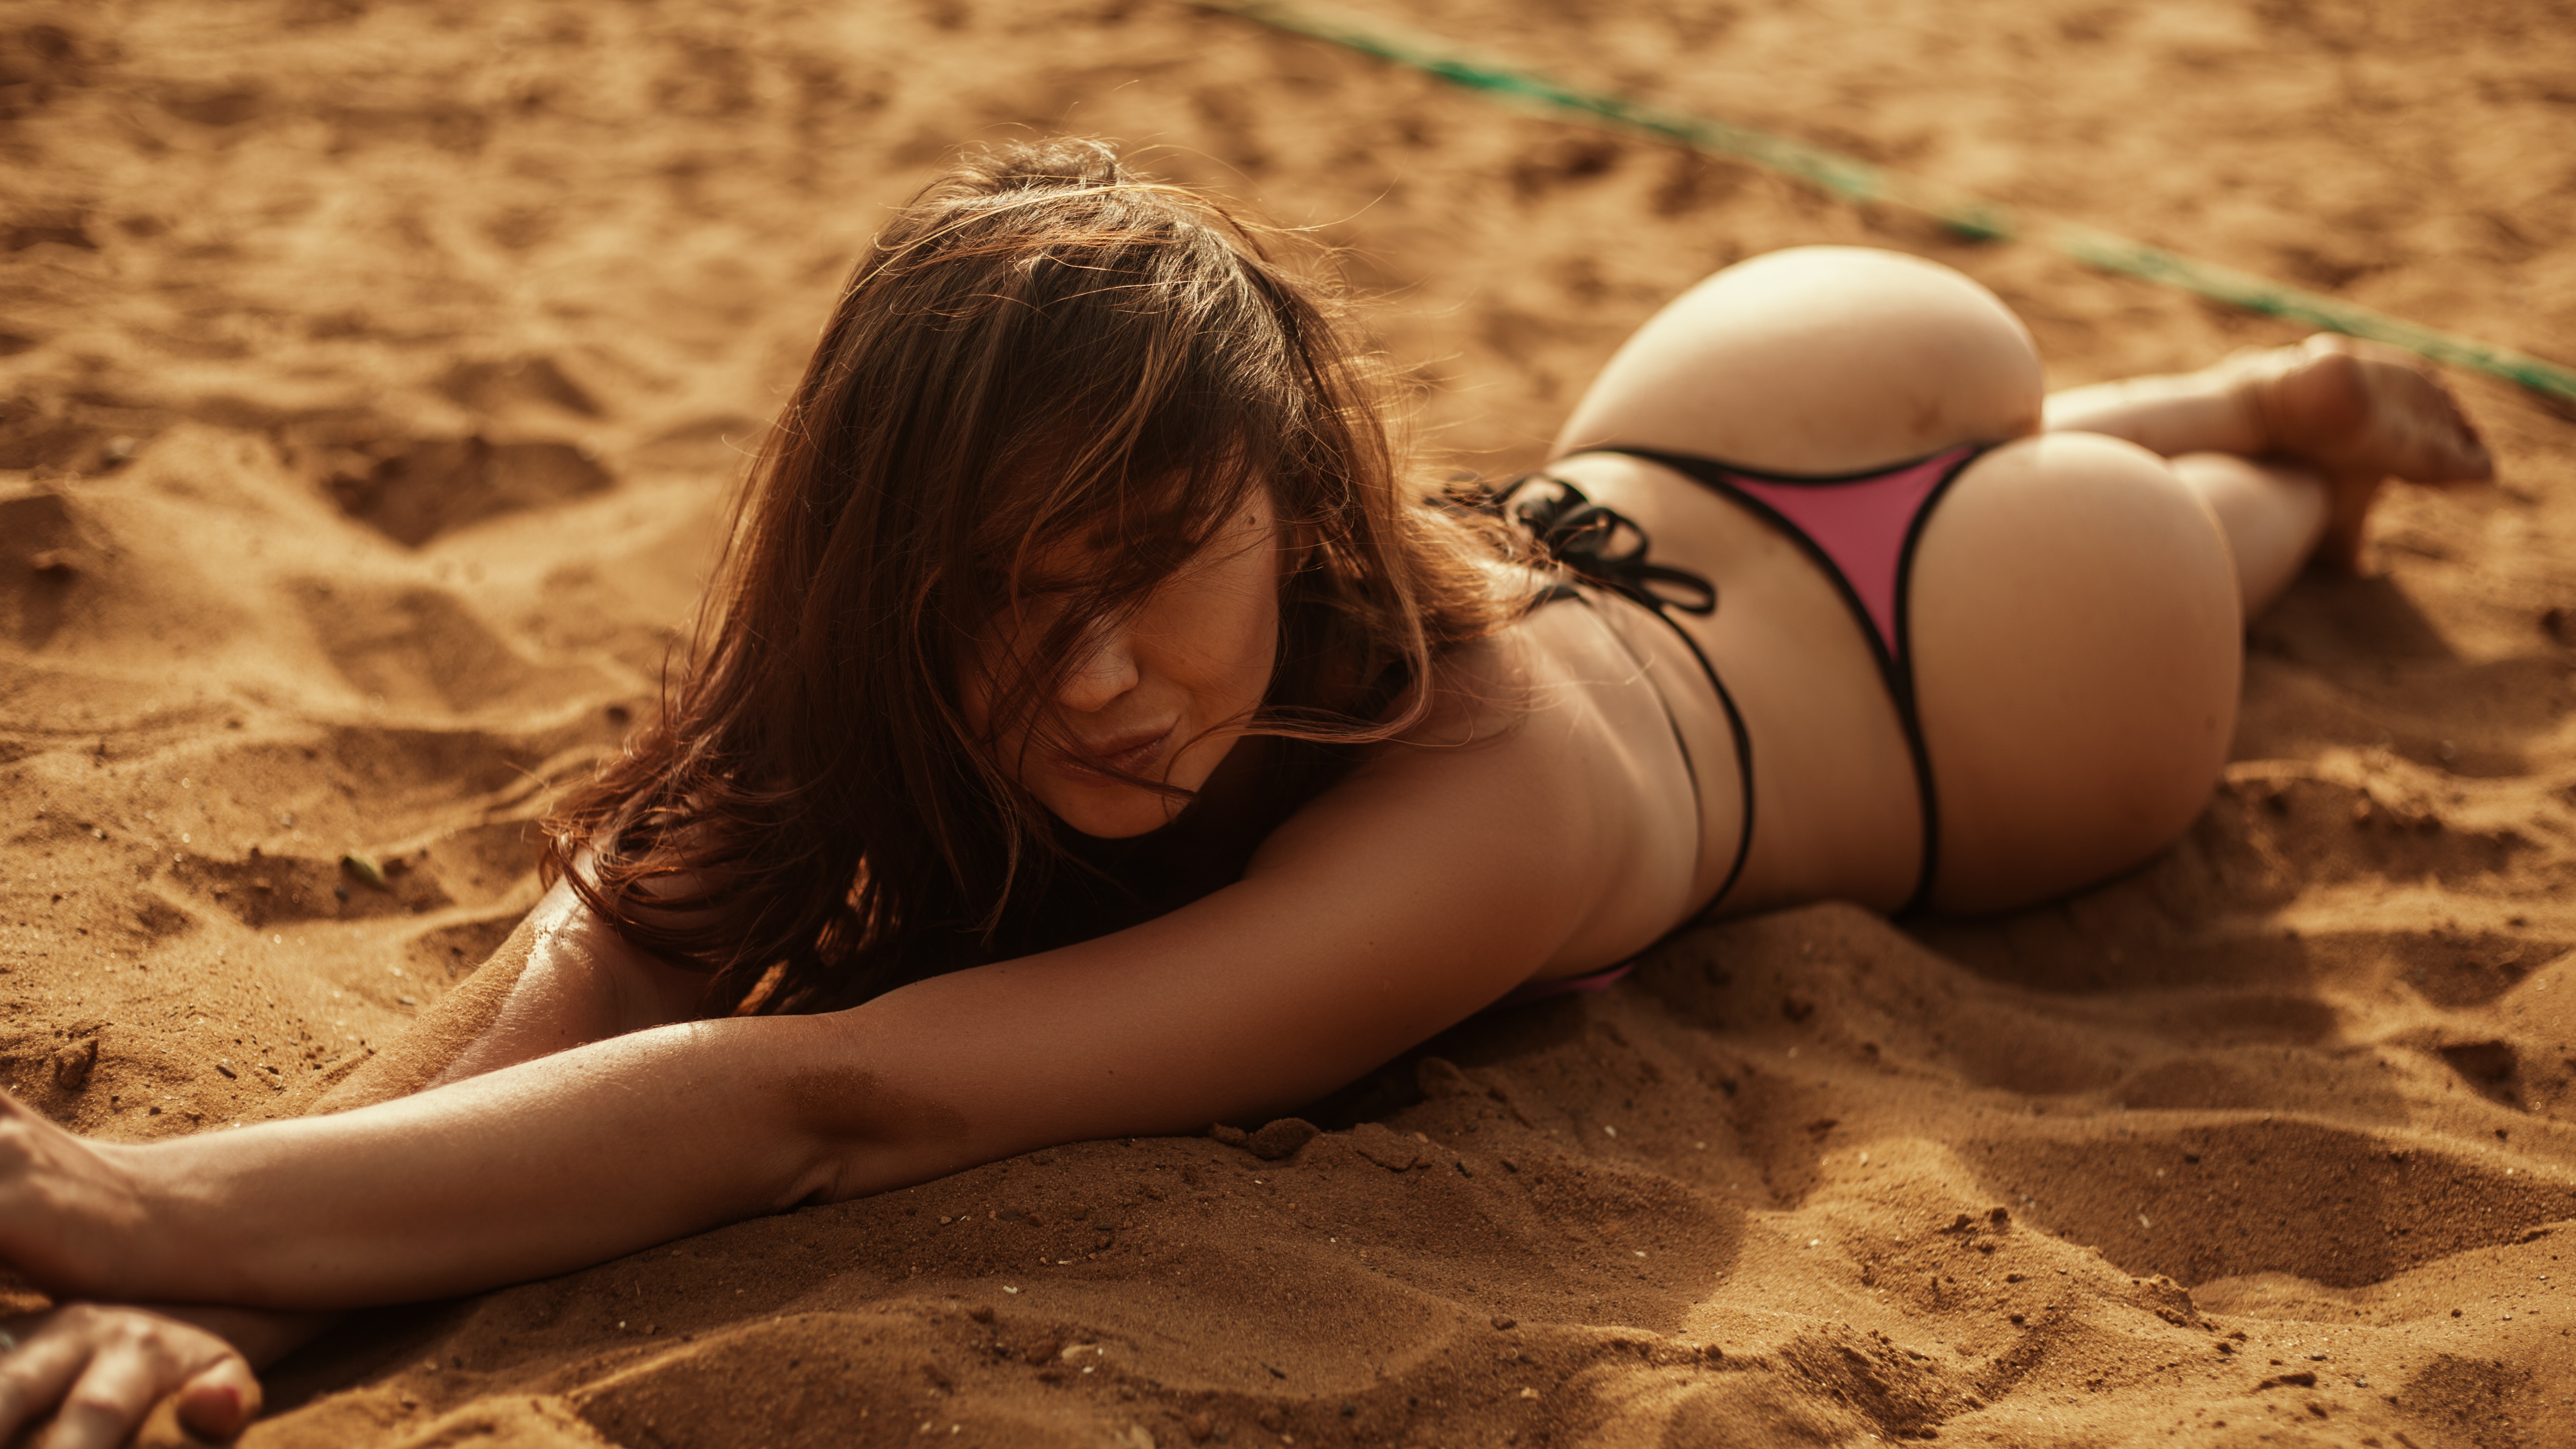
hand, beach, sea, sand, person, girl, sun, woman, hair, sunset, photography, sunlight, morning, view, dawn, land, summer, leg, portrait, model, young, spring, cottage, child, fashion, clothing, closeup, lady, blonde, curly hair, bikini, swimwear, stroll, human body, eyes, girls, grace, dress, women, hands, legs, photograph, skin, beauty, beautiful, sexy, nude, blond, image, european, naked, body, posture, photoshoot, volleyball, erotic, erotica, on the beach, beautiful girl, photo portrait, tempting, female hands, without clothes, photo shoot, popa, portrait photography, human positions, sun tanning, art model